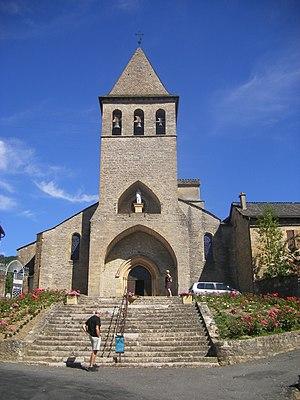
Chanac est une commune française située dans le département de la Lozère, en région Occitanie.
Cet article recense les immeubles protégés au titre des monuments historiques en 2019, en France..